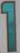
Number: 1